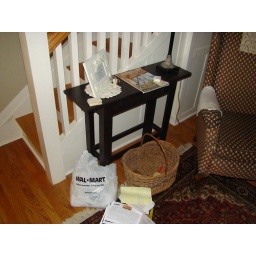
Inside table in the Georgia home